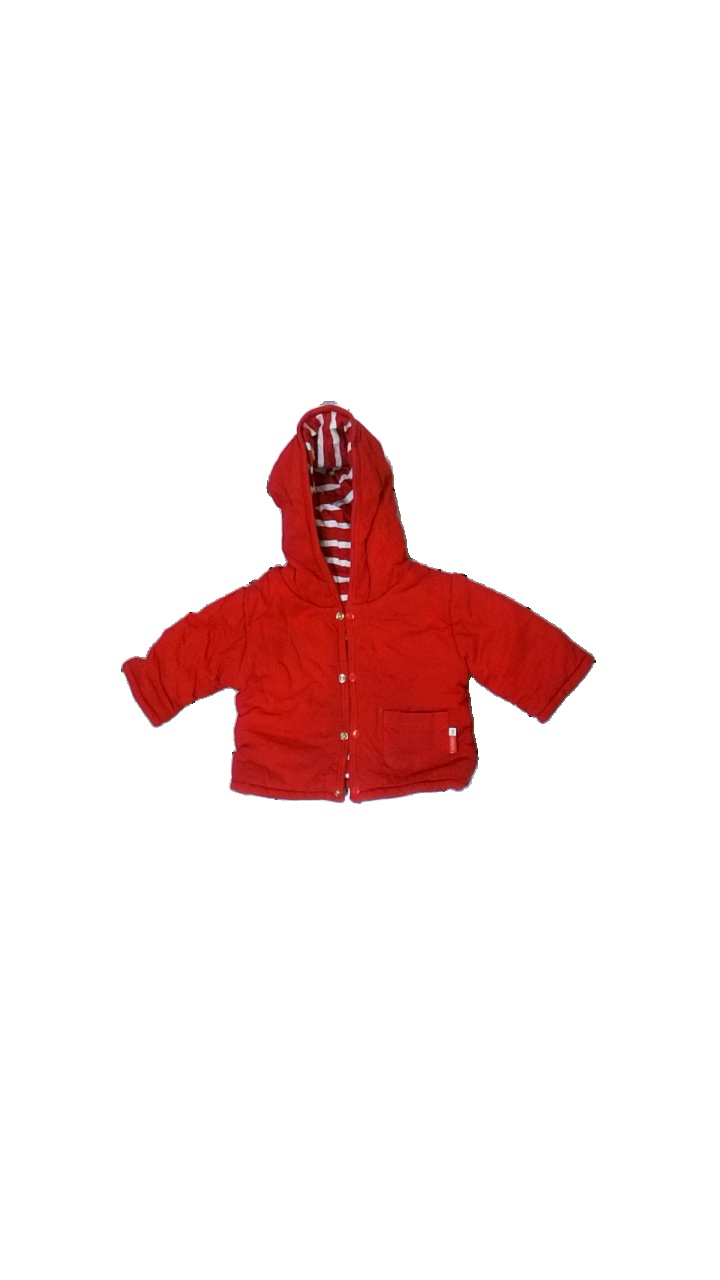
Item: Outerwear (Children)
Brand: New Generation
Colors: Red, White
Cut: Regular
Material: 100% cotton
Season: All
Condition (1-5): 2
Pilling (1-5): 2
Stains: Minor
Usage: Recycle
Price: <50